Serreta Lighthouse

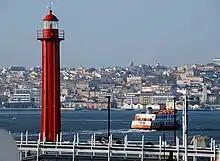
The Cacilhas lighthouse after its return to its original site

In 2001, the Almada City Council, of which Cacilhas is a part, requested the Directorate of Lighthouses to return the tower. It was disassembled in the first quarter of 2004, and re-erected close to its original site in Cacilhas in 2009. Not used as a lighthouse, it is now considered part of the Almada Naval Museum. It was replaced at Serreta by a 14-metre fibreglass tower, which is white with red stripes and equipped with a fifth-order optical device, also powered by solar energy, emitting a white flash every six seconds, with a range of 12 nautical miles.